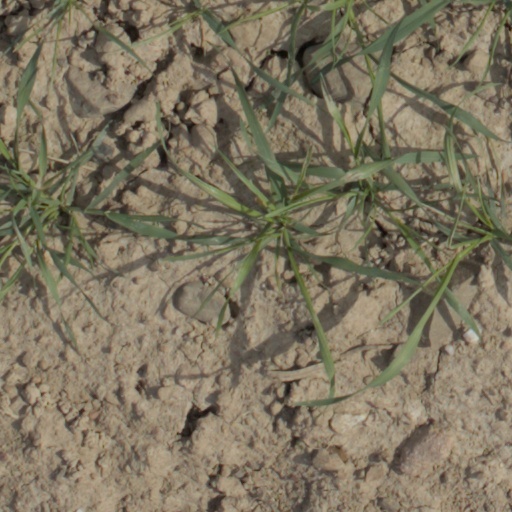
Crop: wheat